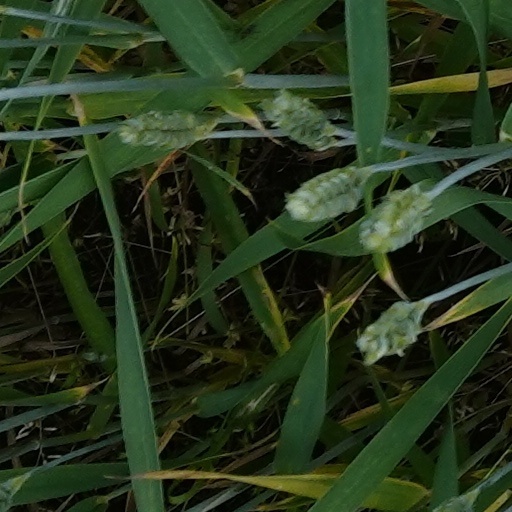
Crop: wheat